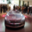
Label: automobile